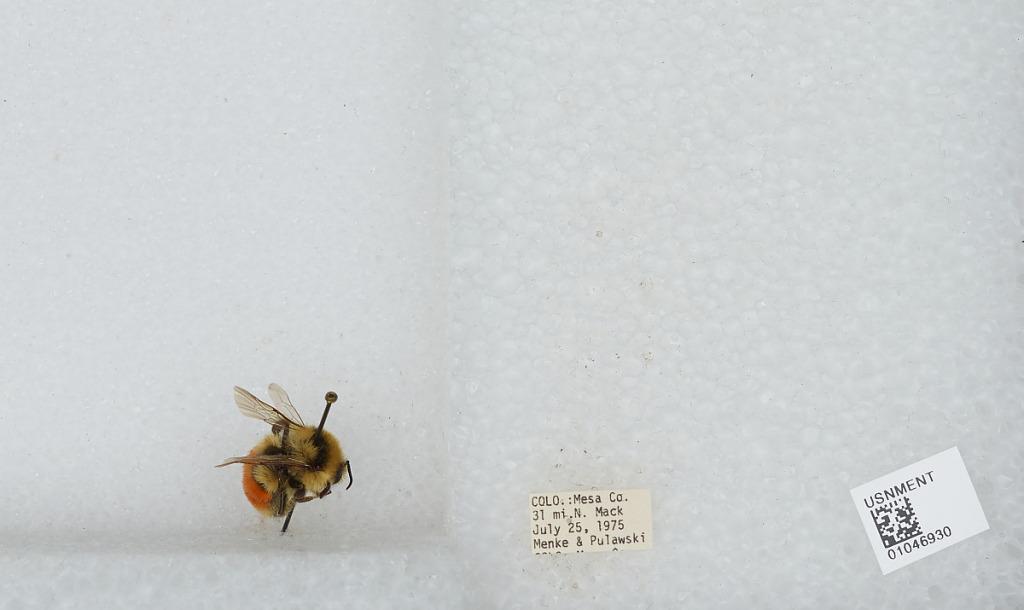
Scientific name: Bombus sp.
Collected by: Menke & Pulawski
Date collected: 1975-7-25
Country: United States
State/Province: Colorado
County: Mesa
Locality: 31 miles north of Mack
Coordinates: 39.6732, -108.865